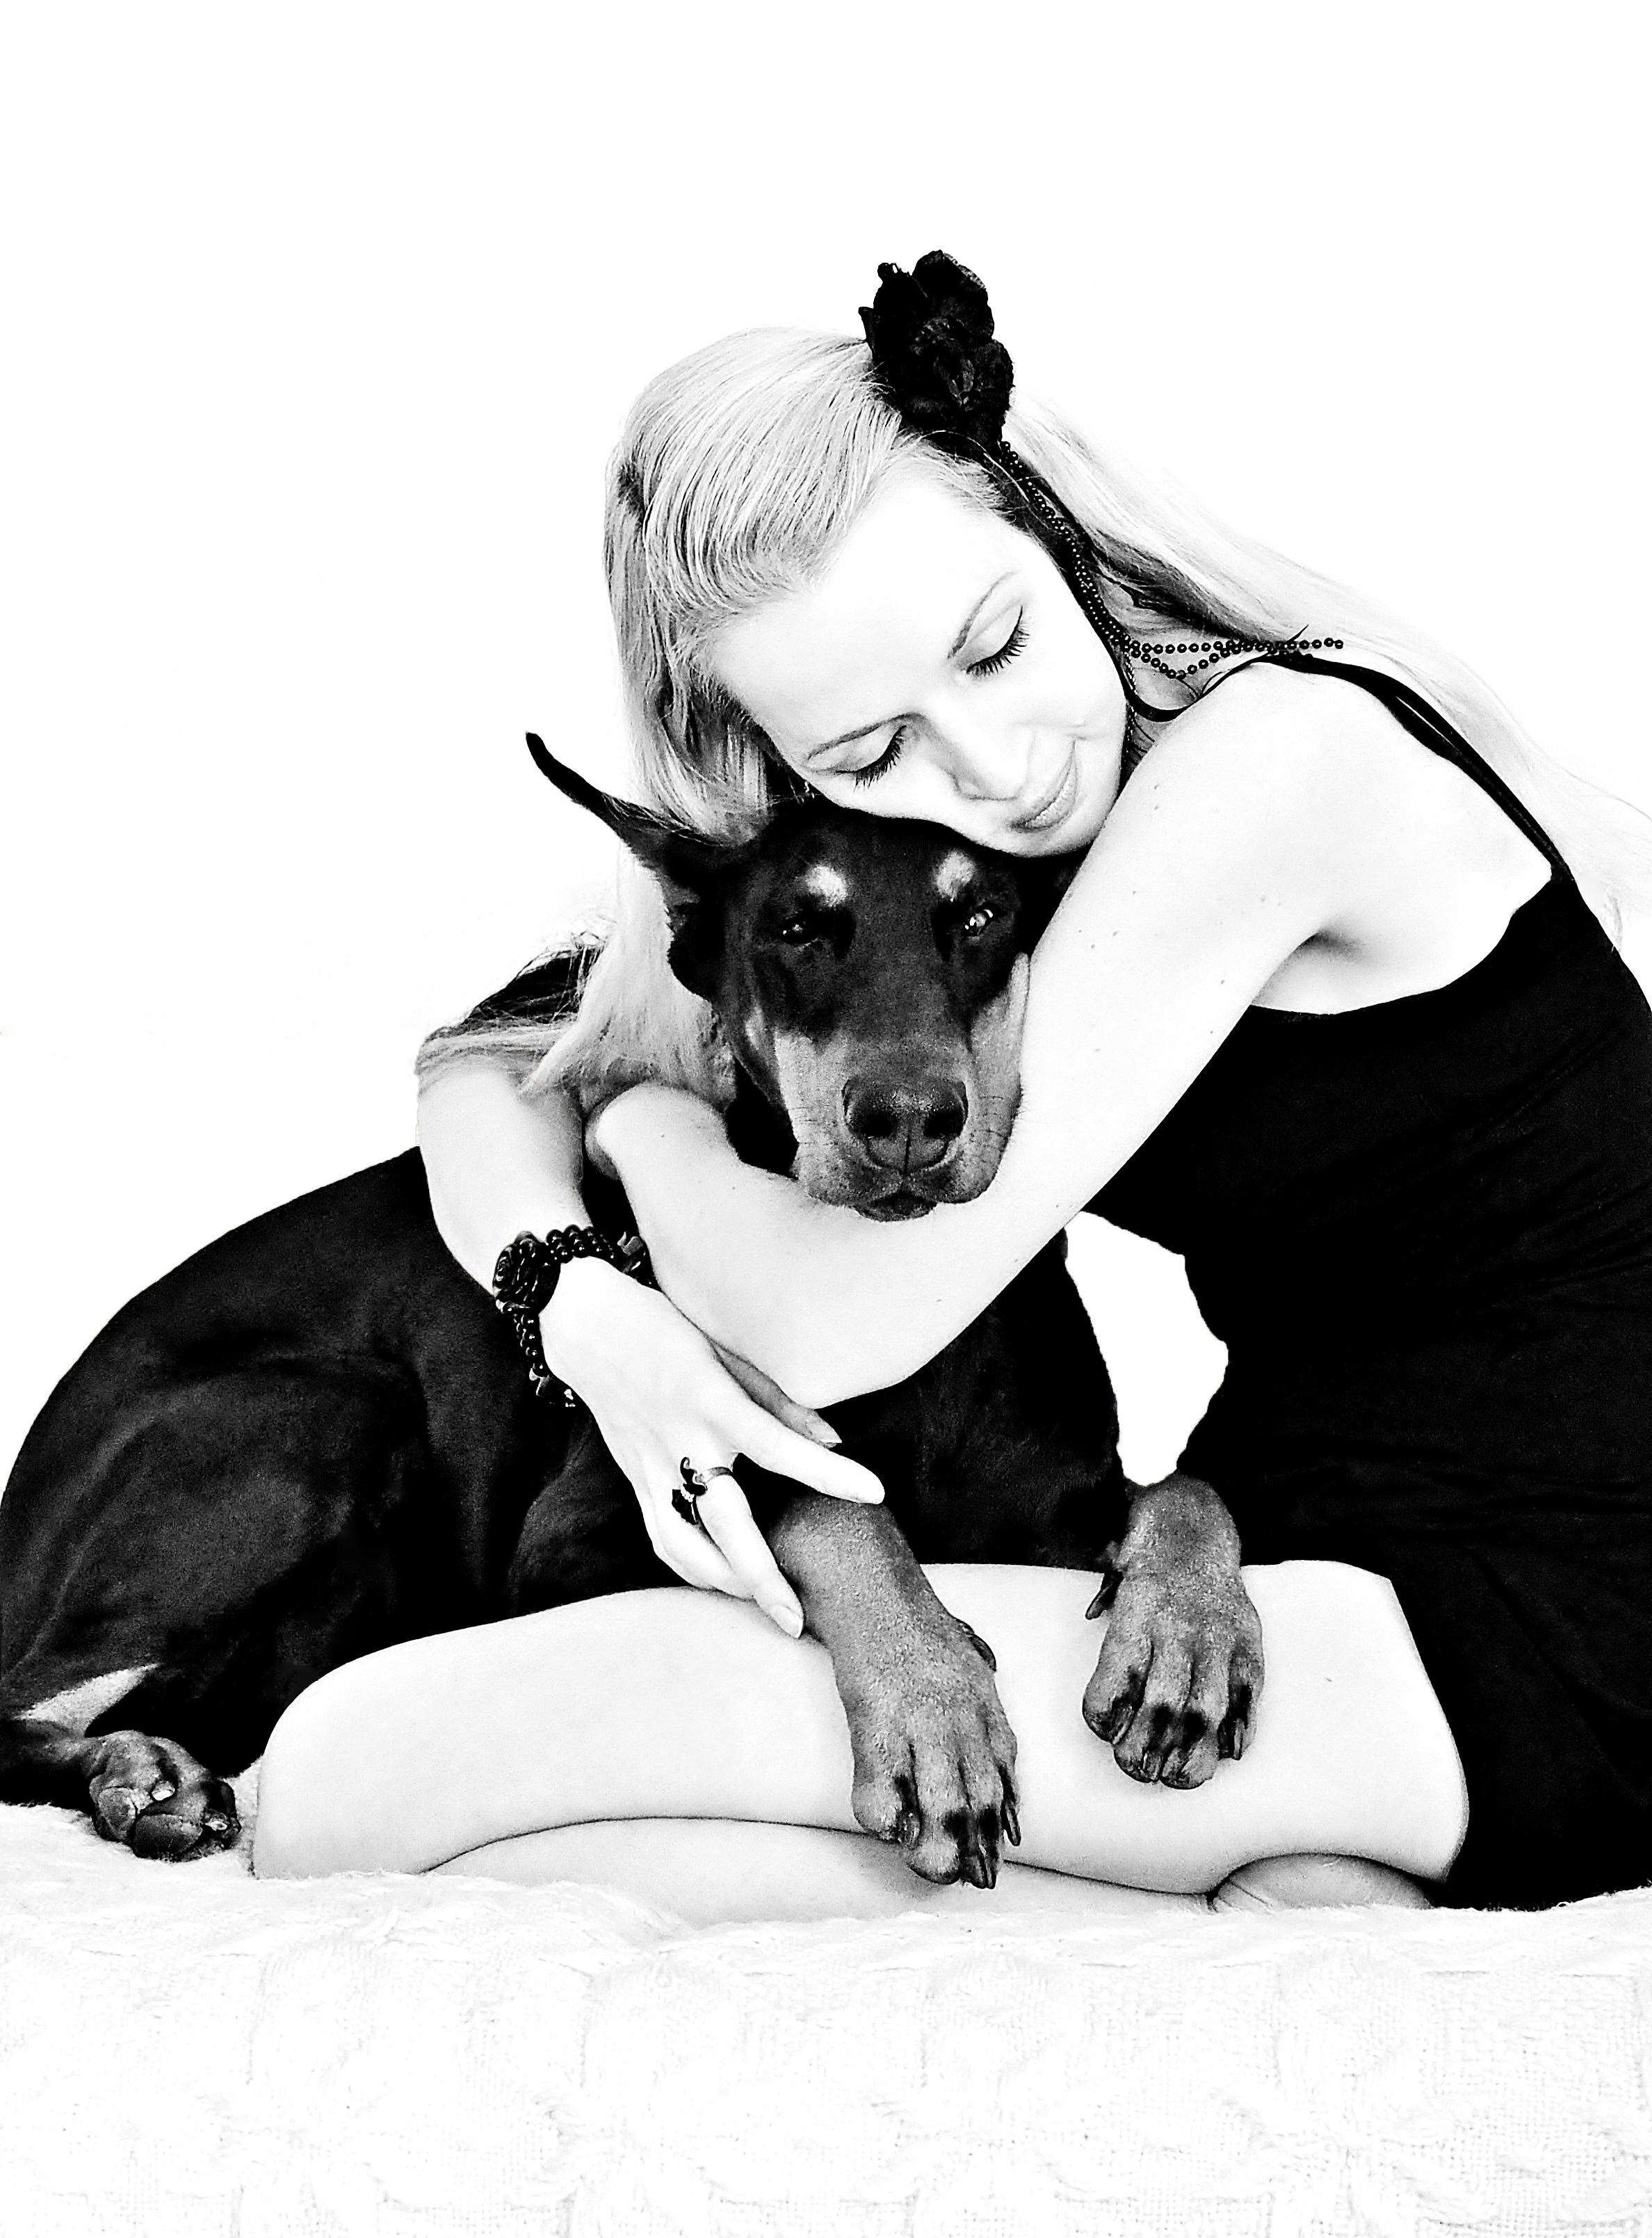
black and white, dog, love, black, monochrome, black white, hug, illustration, doberman, monochrome photography, blonde girl, dog like mammal